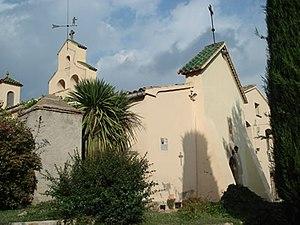
Santa Maria de Miralles est une commune de la province de Barcelone, en Catalogne, en Espagne, de la comarque d'Anoia.